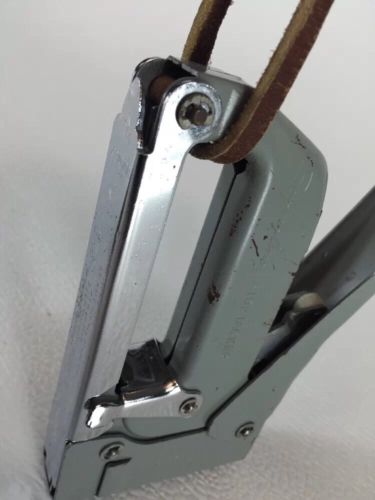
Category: stapler